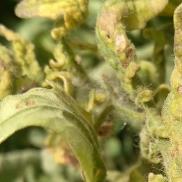
Crop: Tomato
Condition: virosis-d